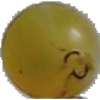
Label: white_grape